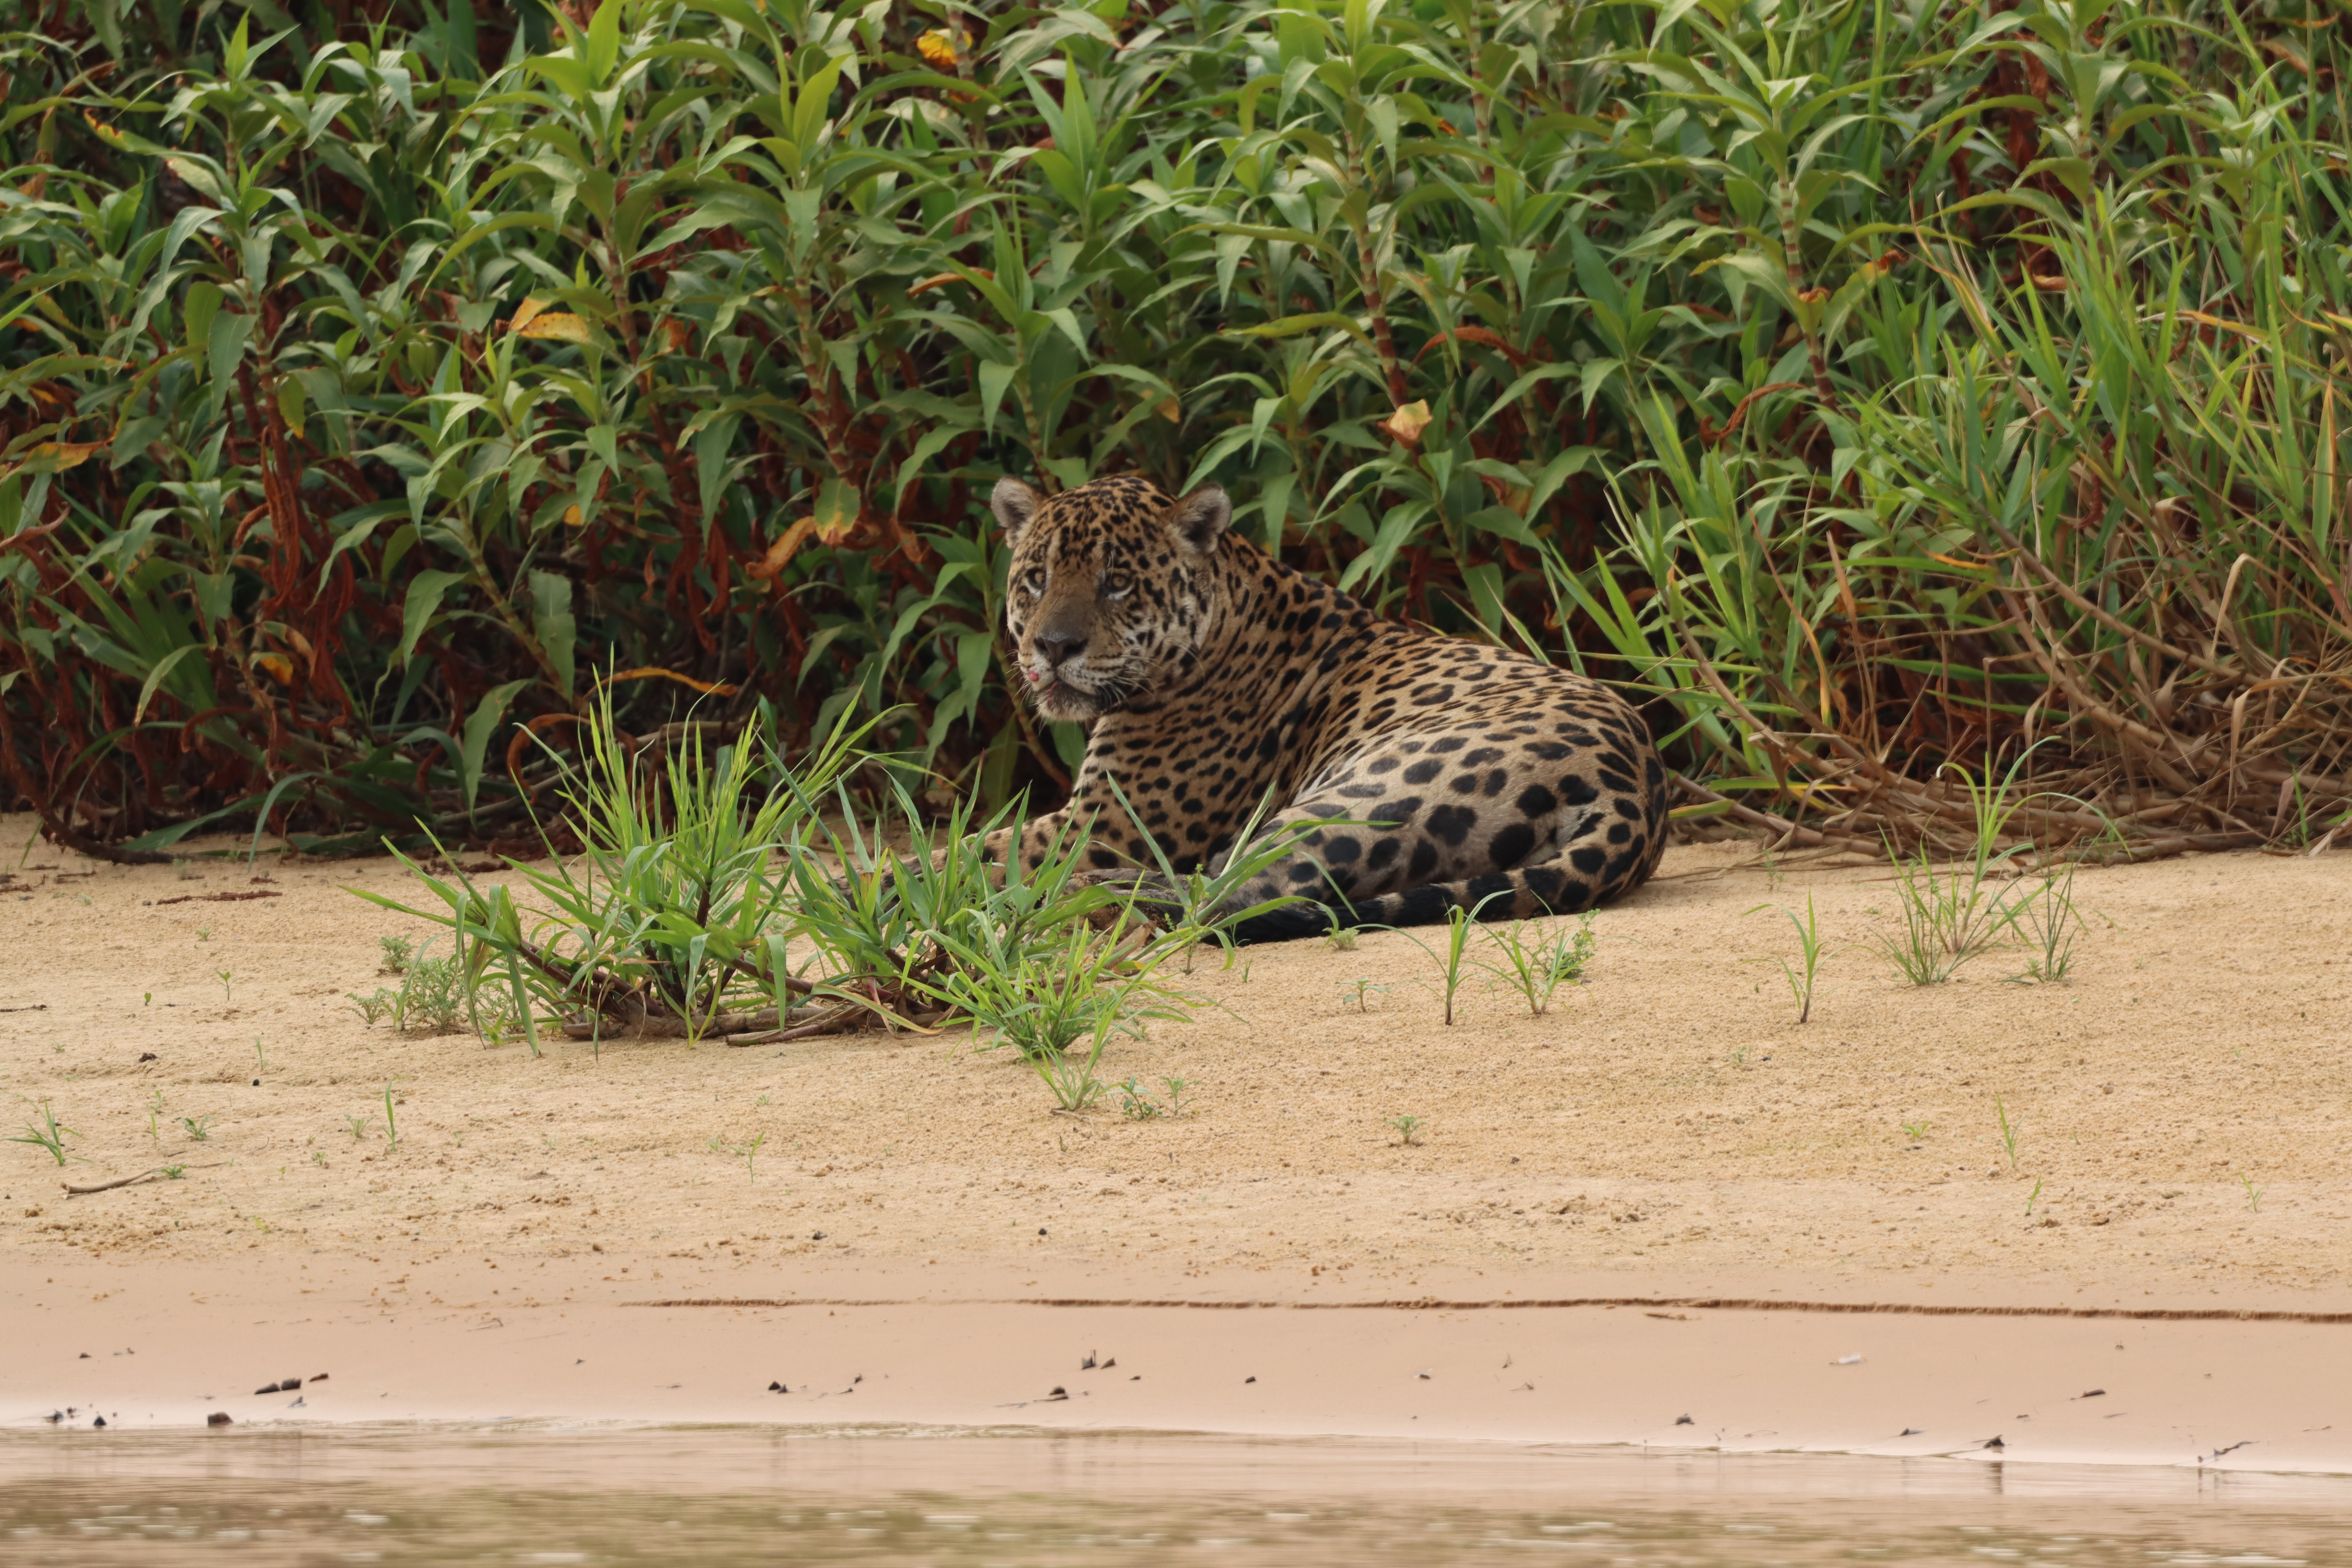
Jaguar: Tomas